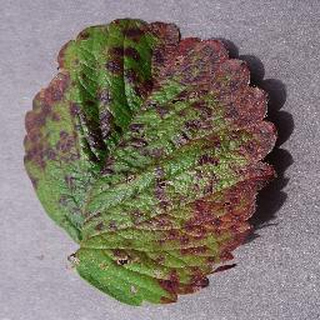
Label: strawberry_leaf_scorch